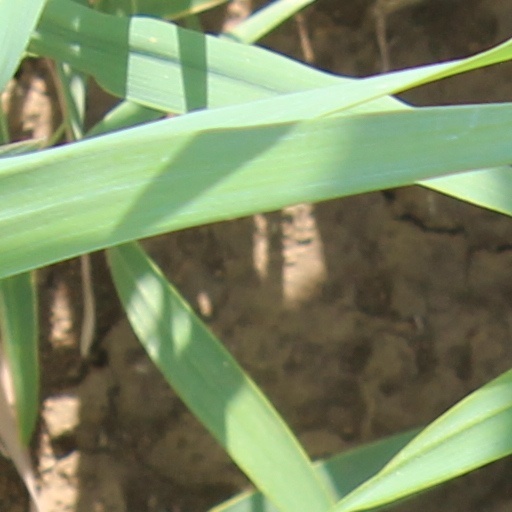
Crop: wheat